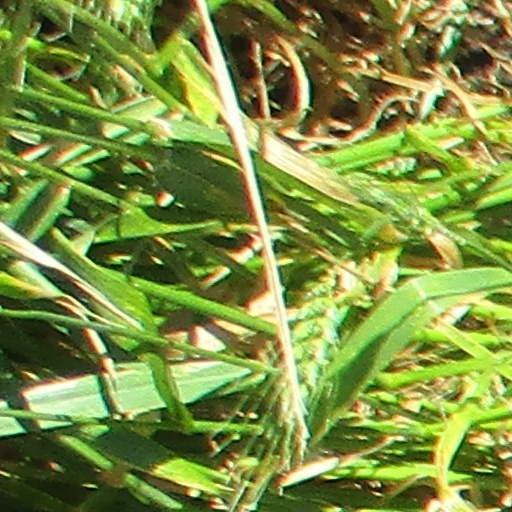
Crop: wheat